List of the titled nobility of England and Ireland 1300–1309

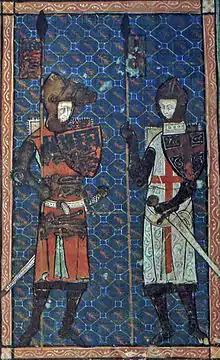
A manuscript painting showing an earl of Lancaster (l) with Saint George (r). The earl is probably Thomas of Lancaster, though he has also been identified as Thomas's father Edmund.

The titled nobility of England and Ireland consisted of one rank until 1337, namely that of earl. Edward I (1272–1307) led a restrictive policy on the creation of new earldoms, and at the end of his reign the number of earls was at eleven. The final years of the thirteenth century had seen a dramatic fall-off in the upper level of the nobility, as six earls had died from 1295 to 1298. The earldoms of Hereford and Essex, Hertford and Gloucester, Lancaster, Oxford and Warwick had been filled by 1300, while that of Pembroke had to wait until 1307. Aymer de Valence, 2nd Earl of Pembroke, whose father William died in 1296, did not succeed until his mother's death in 1307, since the earldom descended through the female line of the family. Another great generational change occurred in the years 1306–1307, when six new earls entered the peerage. In addition to Pembroke, the heirs of the earldoms of Arundel, Richmond and Surrey entered into their inheritance. Gilbert de Clare, 7th Earl of Hertford, whose father Gilbert de Clare, 6th Earl of Hertford had died in 1295, was allowed to enter into his patrimony in 1307, after it had been held by his stepfather Ralph de Monthermer, 1st Baron Monthermer for the life of Gilbert's mother. Finally, Piers Gaveston was in 1307 given the earldom of Cornwall, left vacant by the death of Edmund, 2nd Earl of Cornwall in 1300.